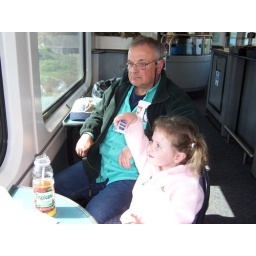
playing with a little train in the snack car